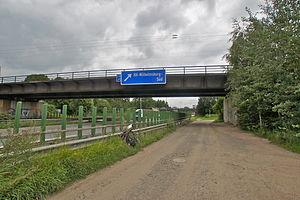
Hambourg (Wilhelmsburg), Allemagne: La route nationale B75 B4